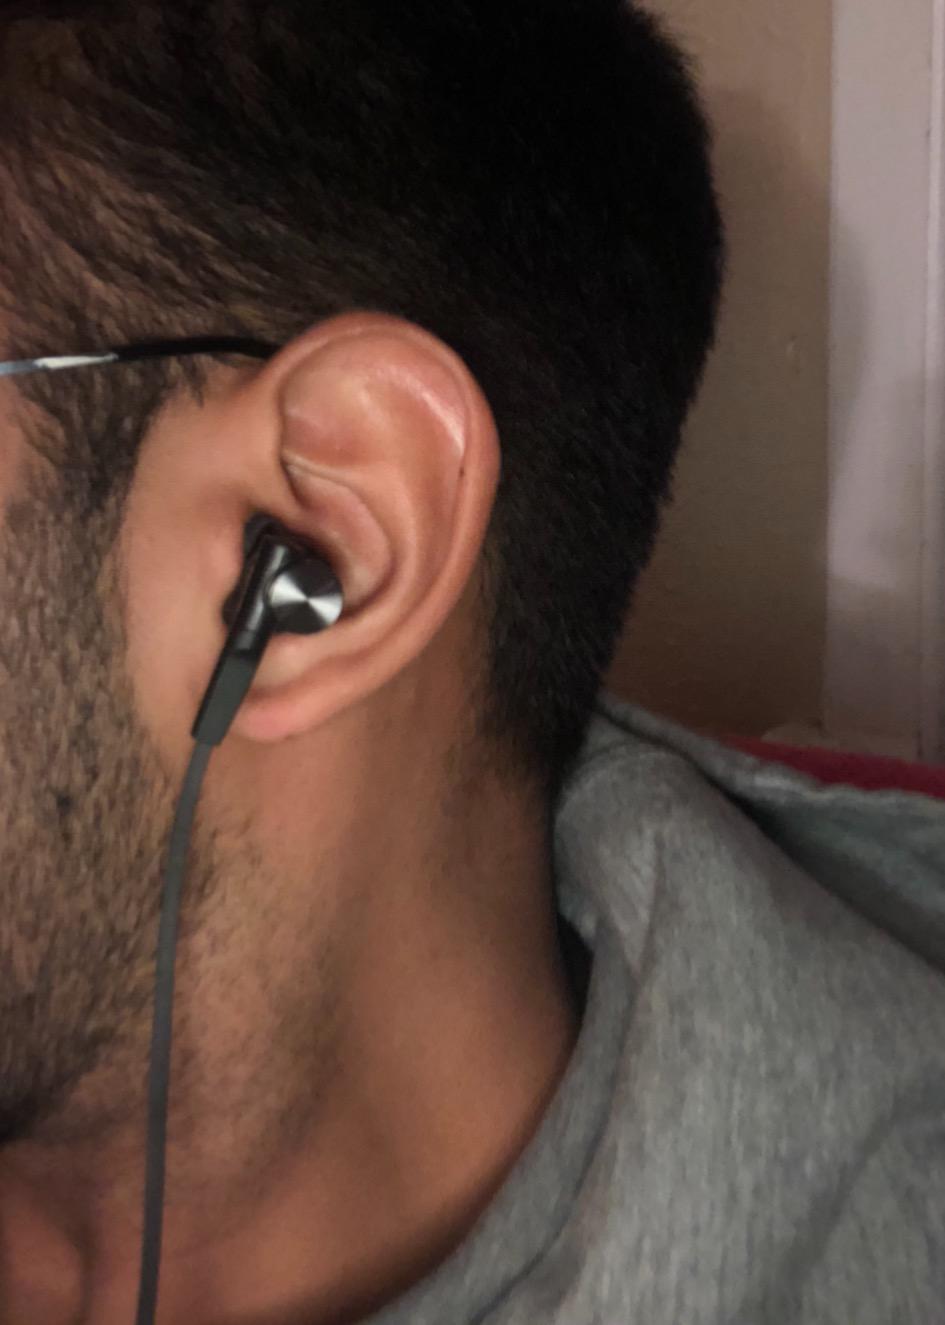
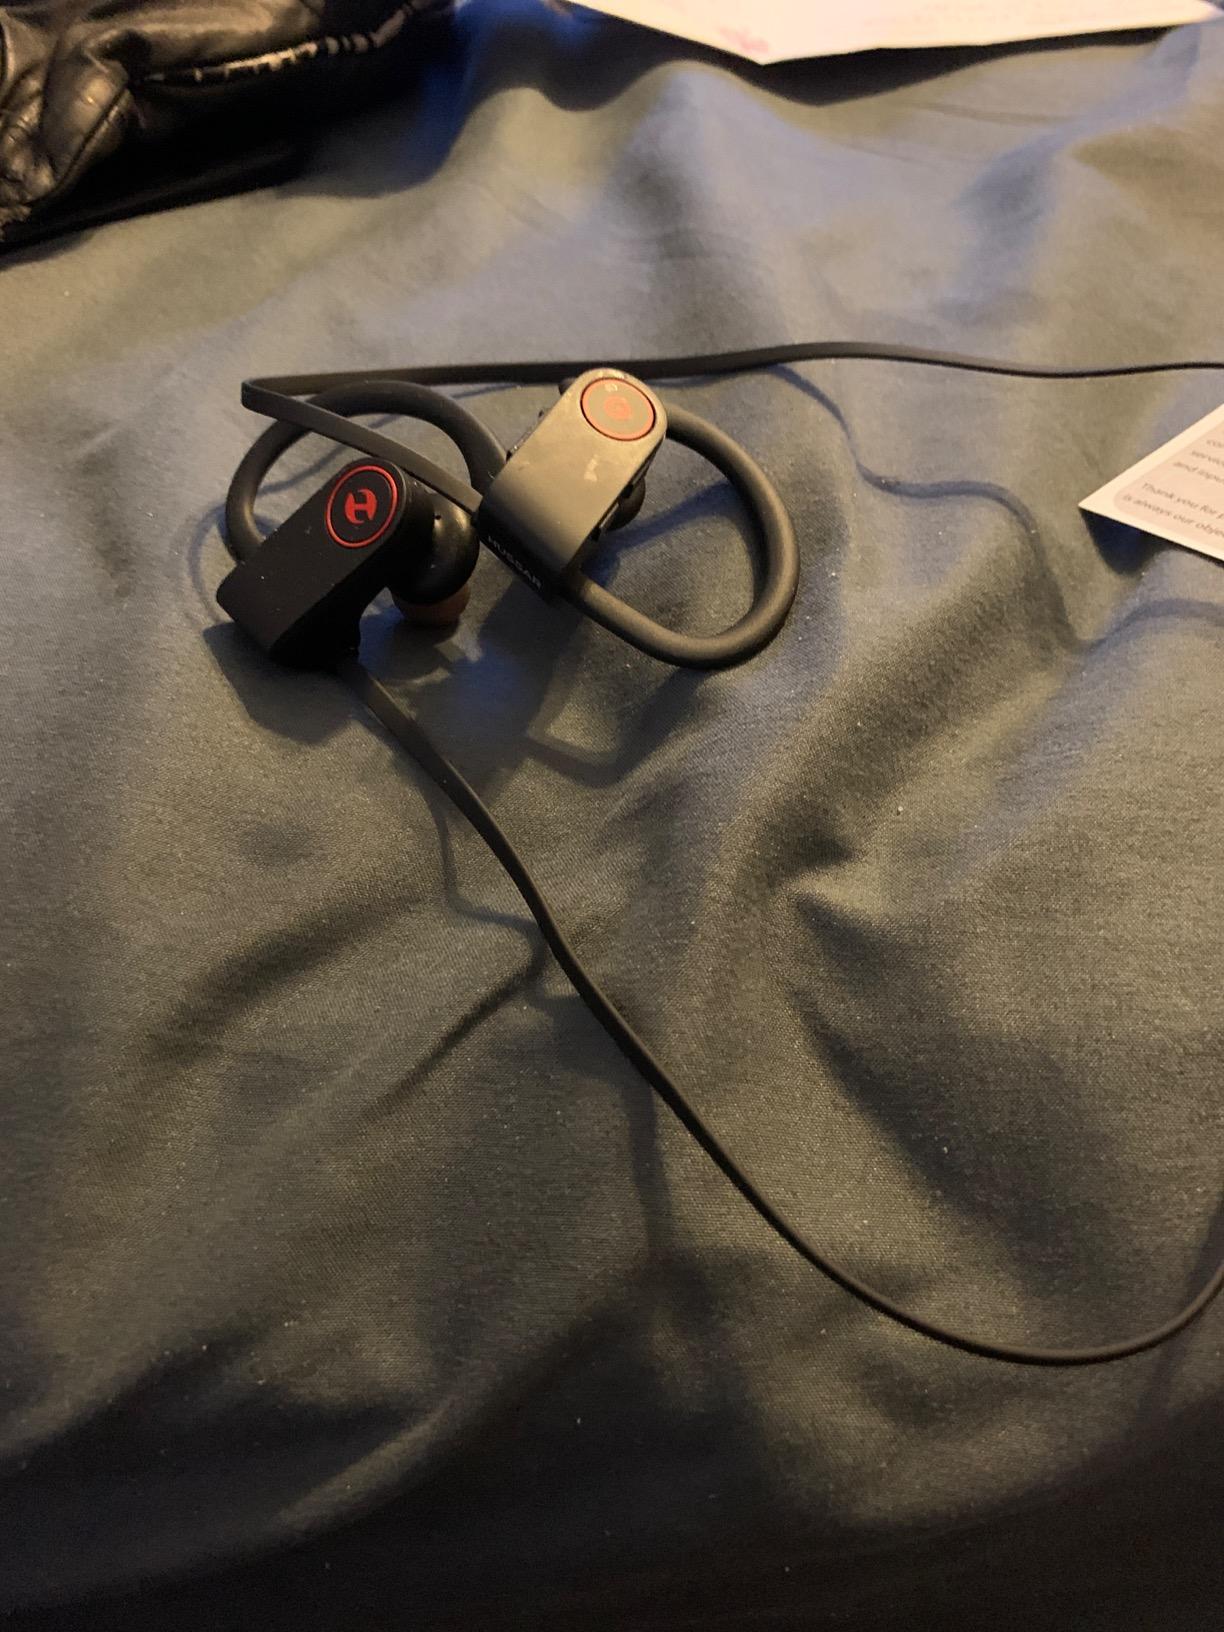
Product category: headphones
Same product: no